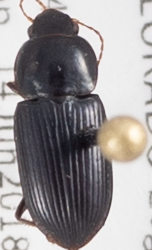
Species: Discoderus parallelus
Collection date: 2018-06-14
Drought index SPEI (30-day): -0.39
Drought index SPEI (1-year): -0.9
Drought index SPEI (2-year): -0.71